Calvento Files

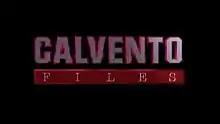
Title card

Calvento Files is a Philippine television drama documentary anthology series broadcast by ABS-CBN. Hosted by Tony Calvento, it aired from December 15, 1995, to October 2, 1998, and was replaced by "Katapat: Mayor Fred Lim".